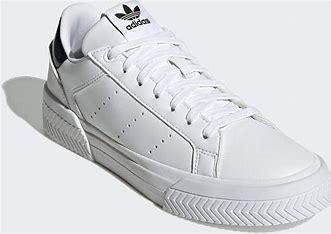
Brand: Adidas
Model: Court Tourino